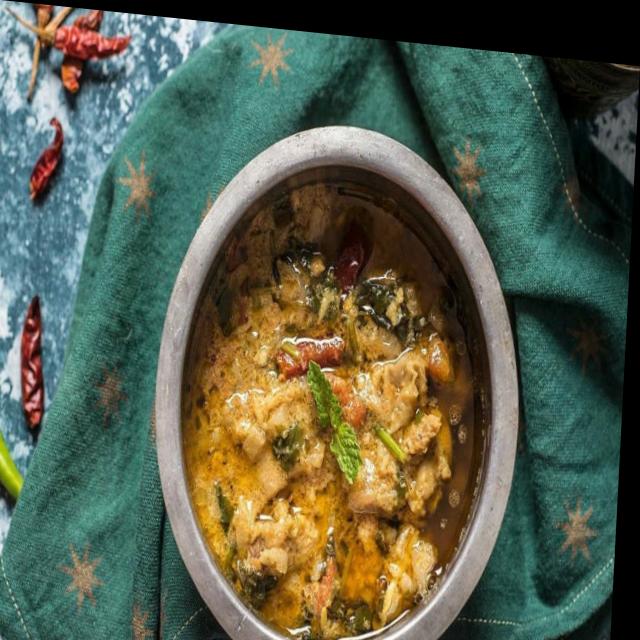
Dish: mutton_curry